Charles Michels

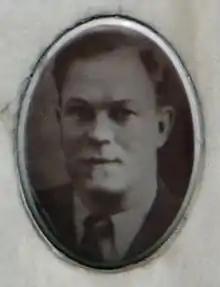

Charles Michels (6 March 1903, in Paris – 22 October 1941, in Châteaubriant) was a trade unionist and communist activist. He was député of the 15th arrondissement in Paris. During the Second World War, Michels was one of the 48 hostages shot in Chateaubriant, Nantes and Paris in retaliation for the assassination of Karl Hotz, Feldkommandant of Nazi occupied Nantes.